Veeraana

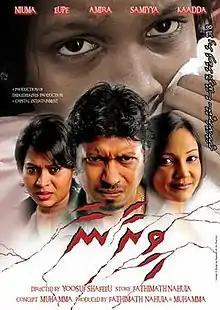
Official film poster

Veeraana is a 2010 drama film directed by Yoosuf Shafeeu. Co-produced by Mohamed Abdulla and Fathimath Nahula under Dhekedheke Ves Production and Crytsal Entertainment, the film stars Yoosuf Shafeeu, Niuma Mohamed and Amira Ismail in pivotal roles. The film was released on 28 May 2010.